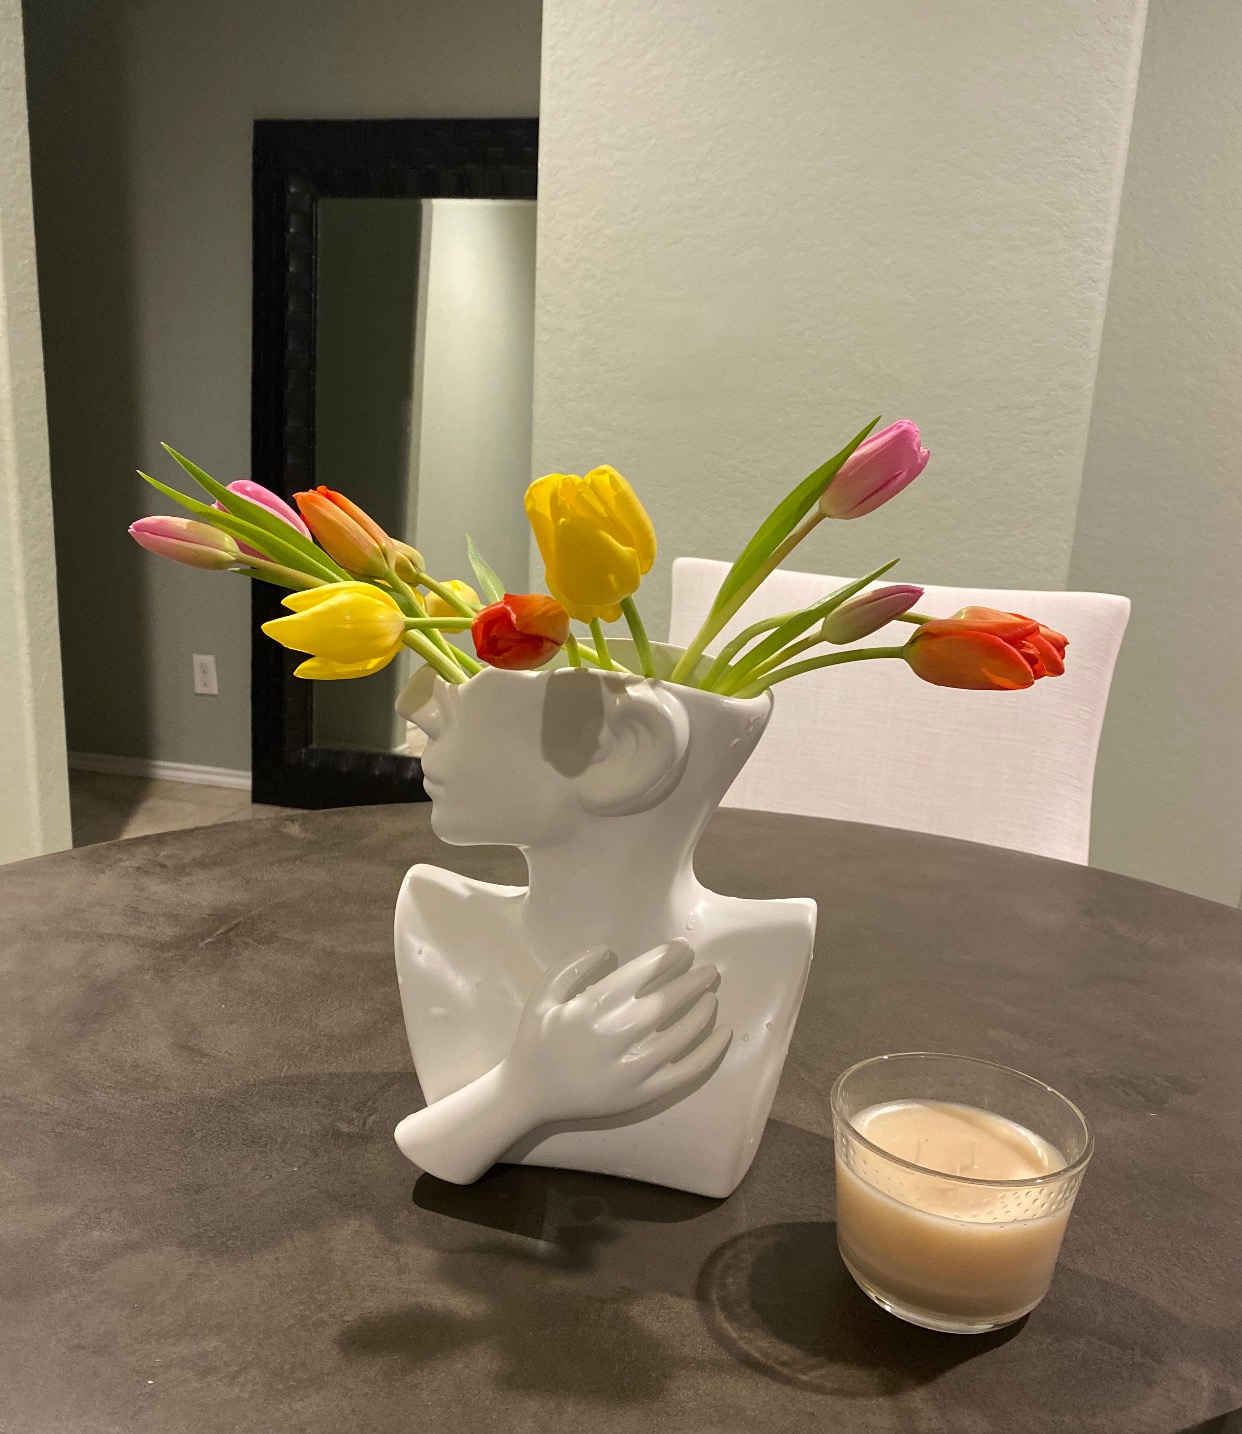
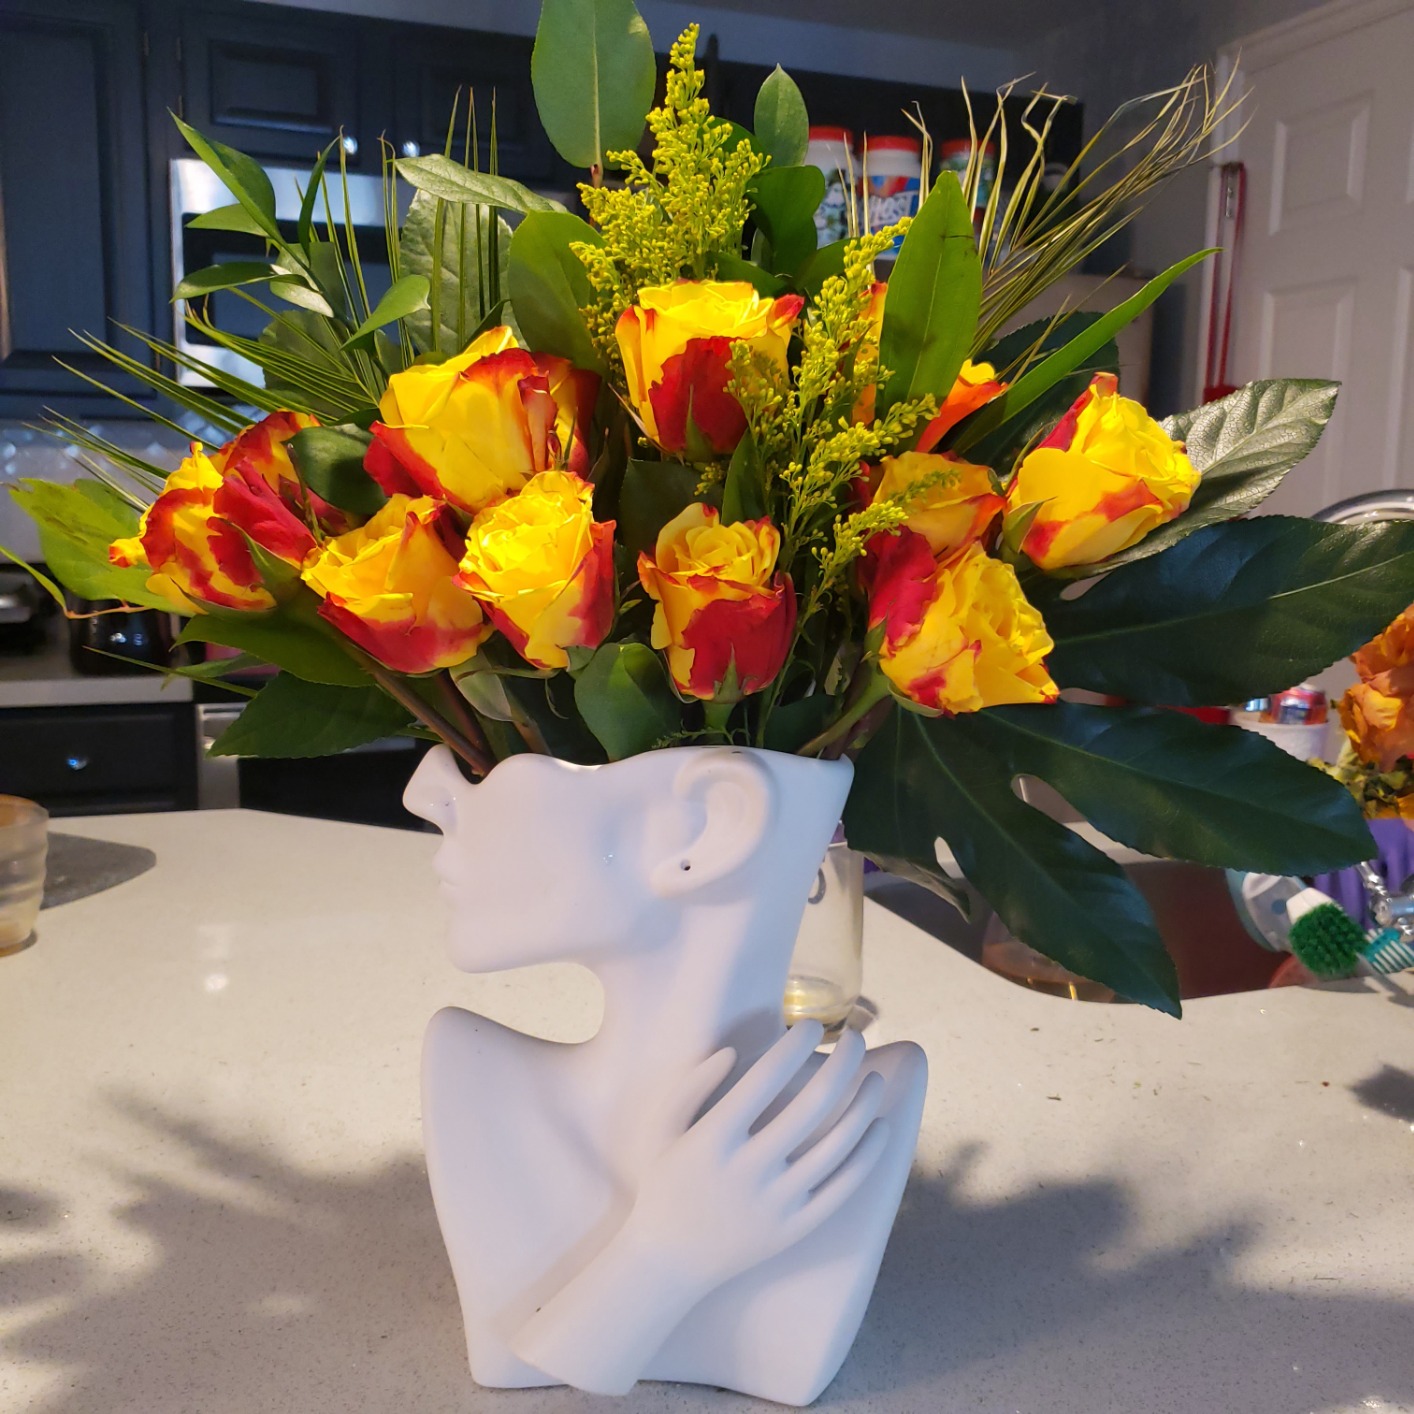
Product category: vase
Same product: yes